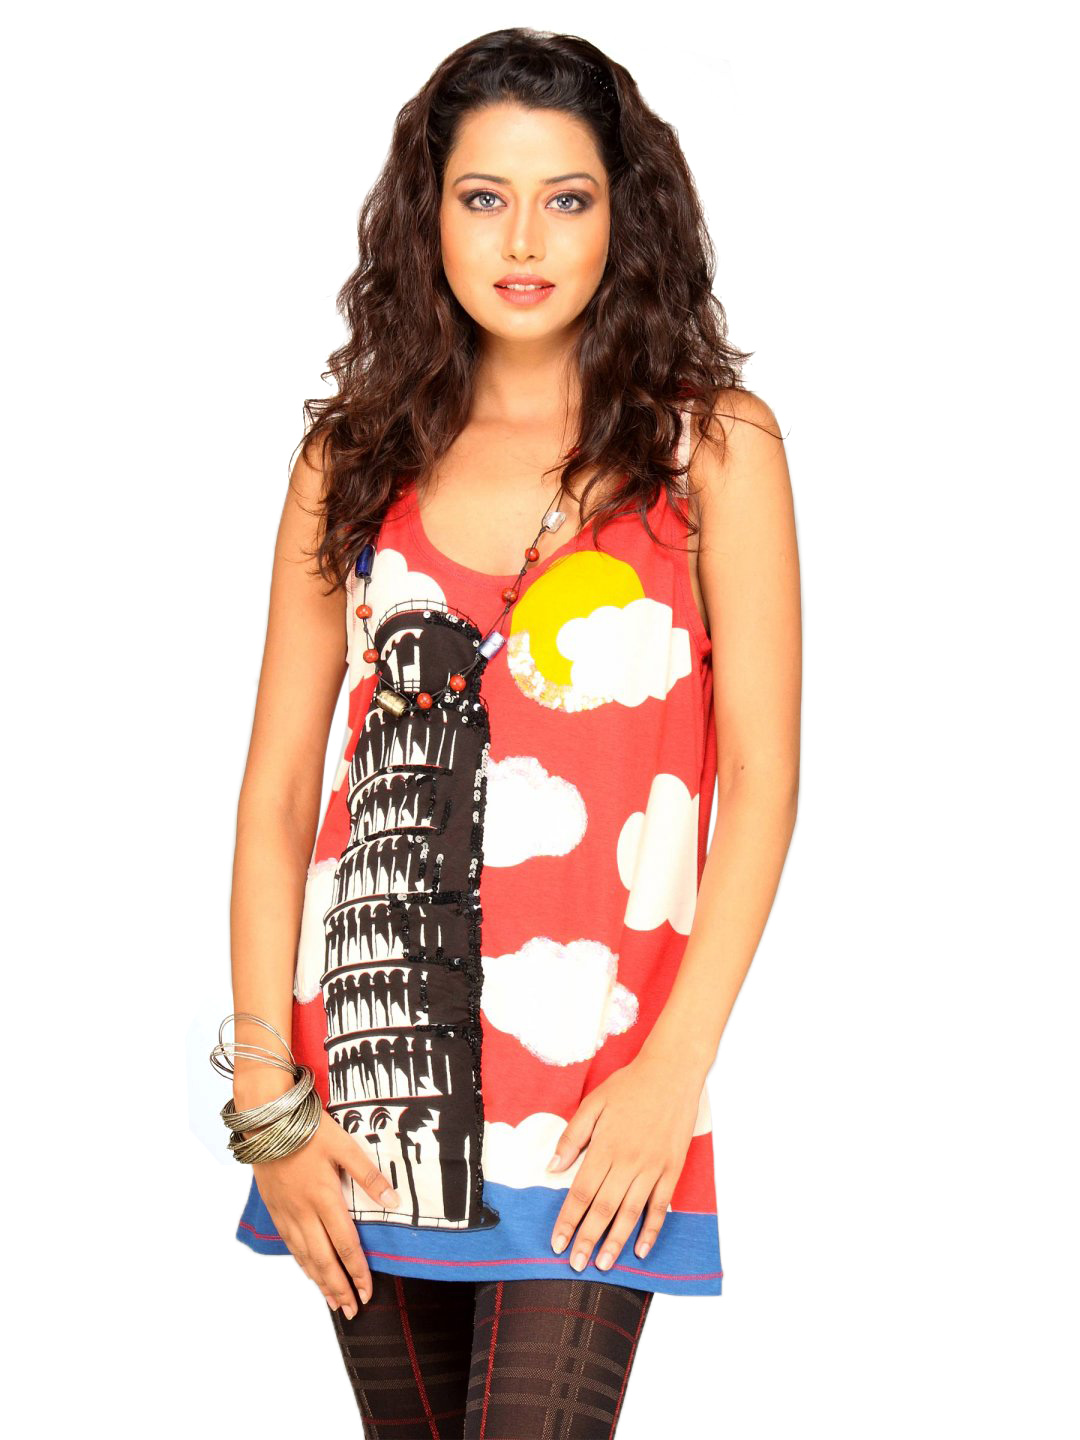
UCB Women Tank Graphic Print & Sequins Red Top
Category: Apparel / Topwear / Tops
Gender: Women
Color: Red
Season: Summer 2011
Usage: Casual